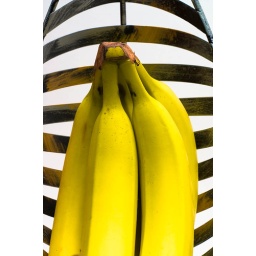
Close-up of banana in a banana basket with a white background